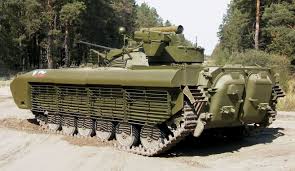
Label: BMP